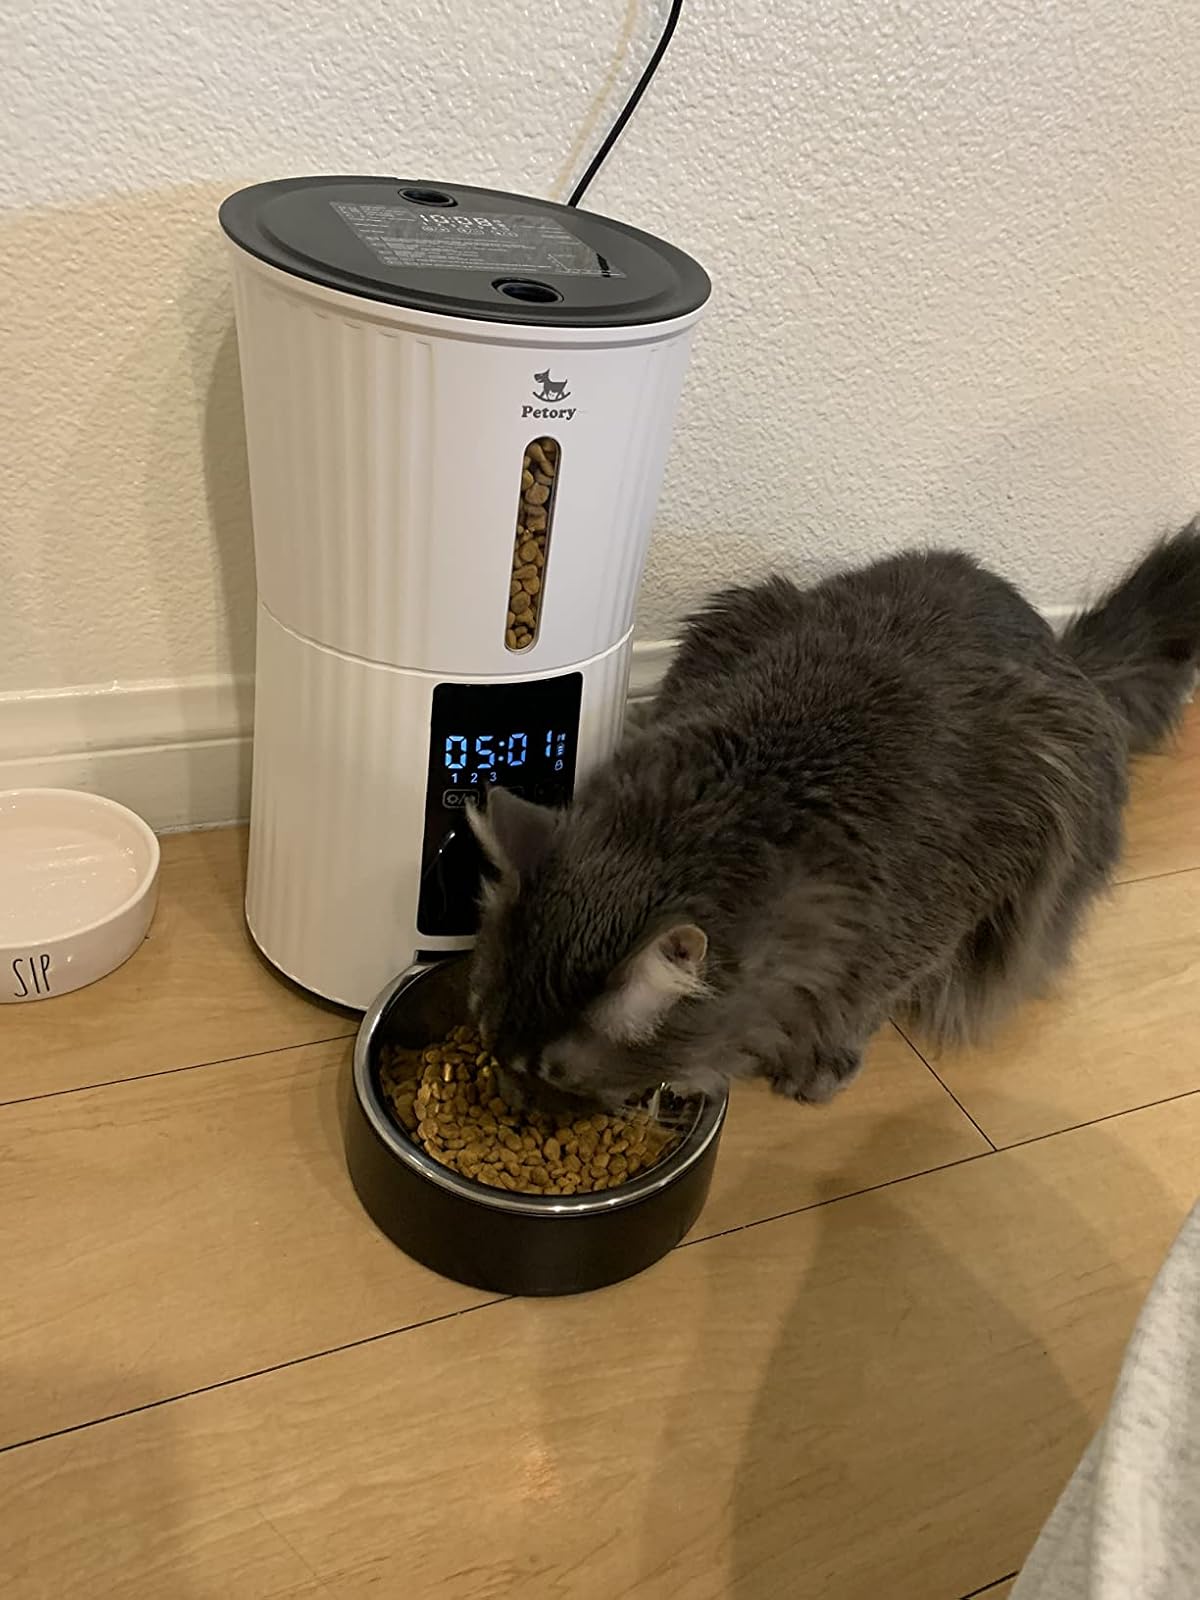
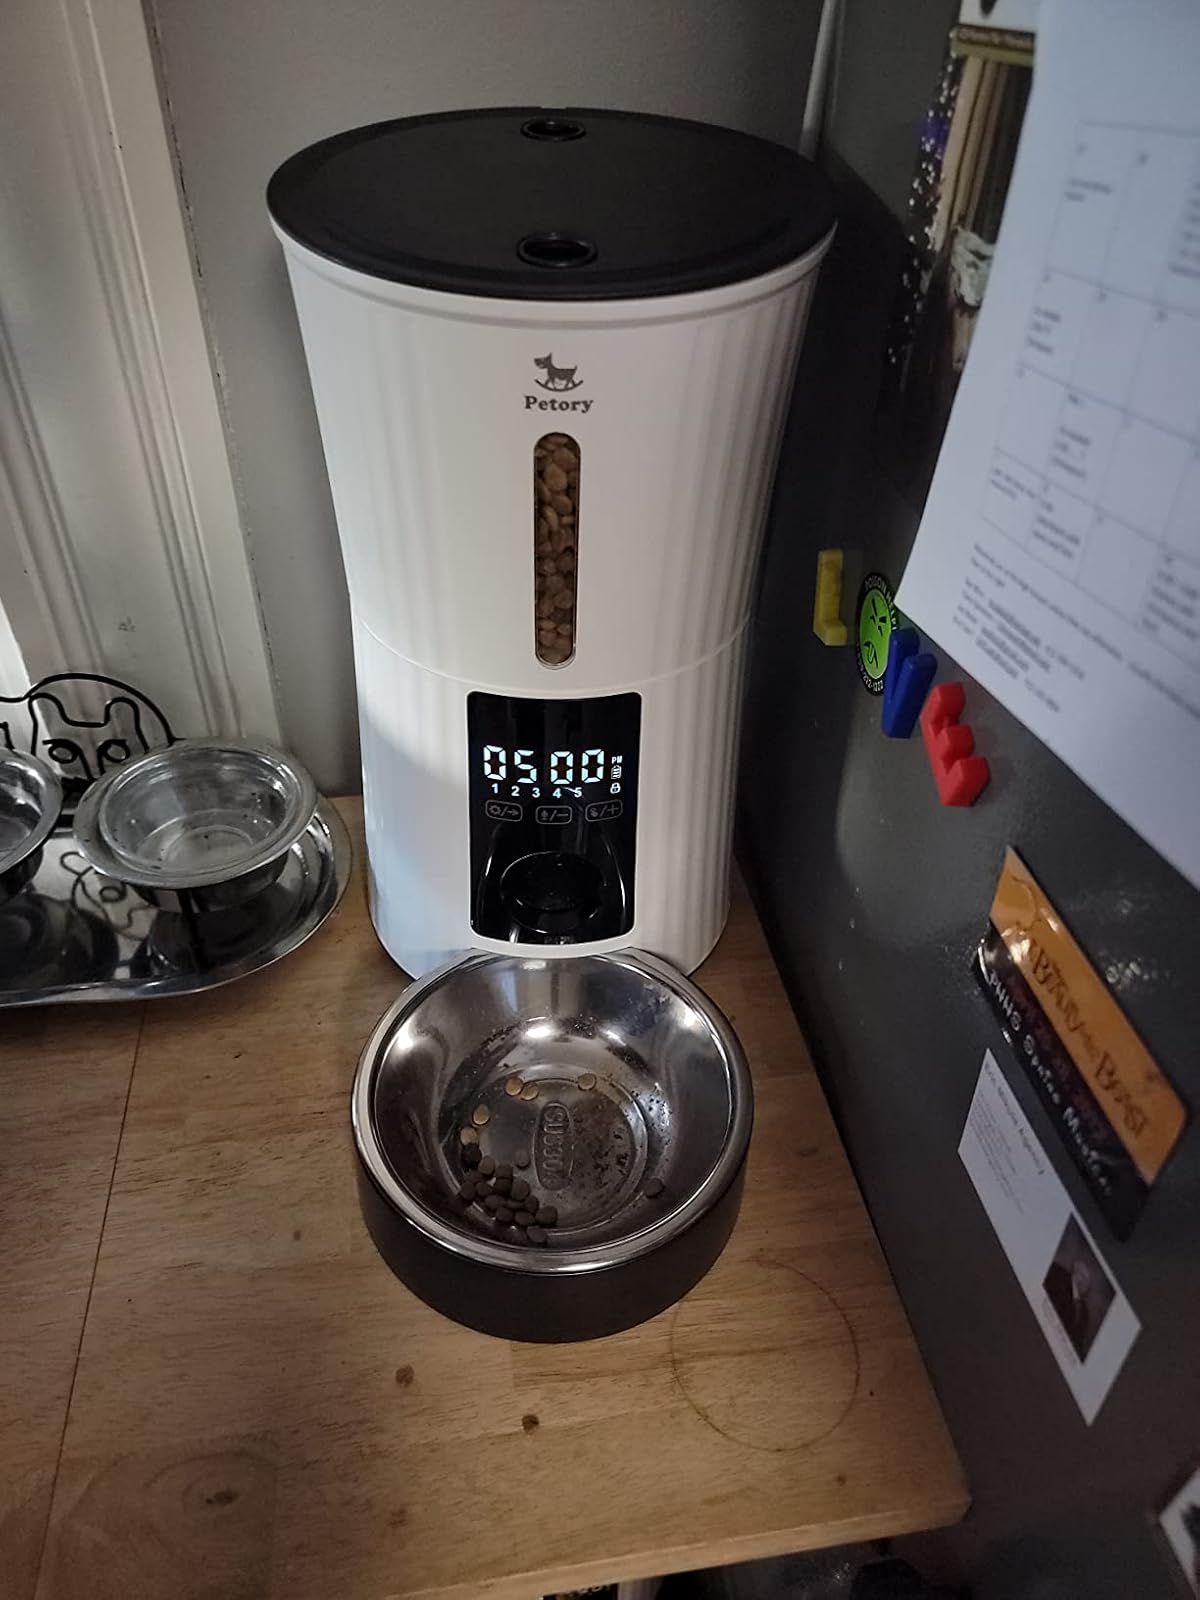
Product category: items_feeder
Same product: yes